Alice Perry

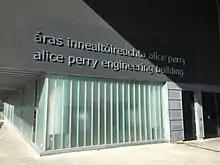
Alice Perry building NUI galway

Her nephew, Joss Lynam, donated a collection of her poetry to NUI Galway in 1996. An All-Ireland medal has been named in her honour, The Alice Perry Medal, with the first prizes awarded in 2014.